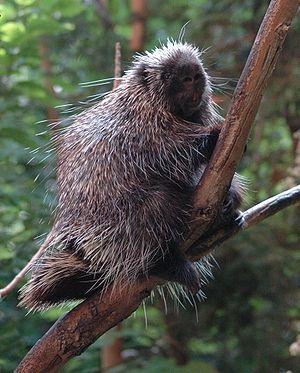
Le Biodôme de Montréal est un musée « vivant » situé dans l'ancien Vélodrome de Montréal qui avait été construit pour les Jeux olympiques d'été de 1976 de Montréal. La conversion en musée « vivant » a été terminée en 1992 pour le 350ᵉ anniversaire de Montréal.
Le Porc-épic d'Amérique est une espèce de porcs-épics de la famille des Éréthizontidés. C'est l'unique espèce du genre Erethizon.